Woodbury Junior-Senior High School

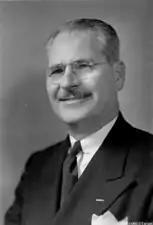
Robert Hendrickson (Class of 1918)

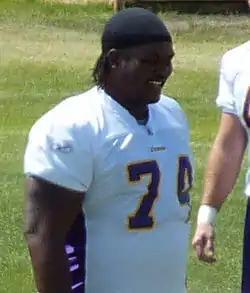
Bryant McKinnie (Class of 1996)

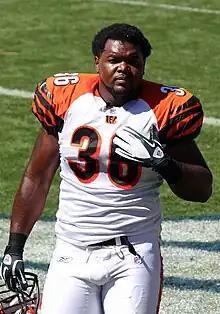
Chris Pressley (Class of 2004)

Extracurricular activities (other than sports) that are offered at Woodbury Junior-Senior High School include, but are not limited to, the Alternative Power Program, Junior & Senior High School Yearbooks, National Honor Society, Theater Club, Video Tape/A.V. Club, "White & Gold" newsletter, Choir, Orchestra Band, Marching Band, Jazz Band, Key Club, Interact Club, Bowling Club, Ladybug Club, Math and Science Leagues, Academic Bowl, French Club, Outdoor Club, peer mentoring program, Boys/Girls State, Governor's School, Gay and Lesbian Alliance, and a Student Council.